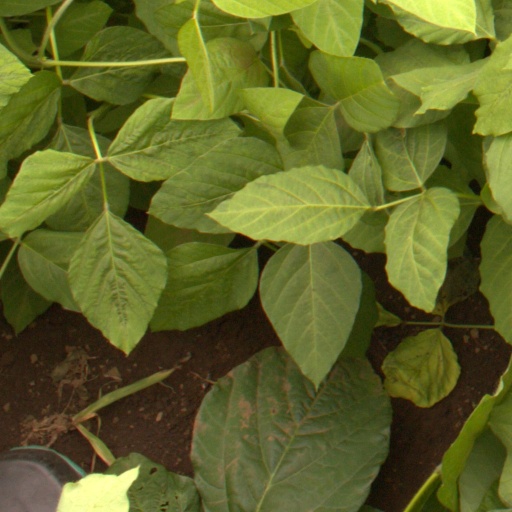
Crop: soybean